Tracy Montminy

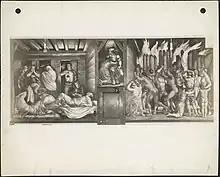
Terrors of the wilderness, 1935-1943. The Massachusetts WPA Federal Art Project Photograph Collection, Boston Public Library

After completion of the Saugus mural, it is likely that she completed the mural for the Salinas y Rocha y Cia department store in Mexico City, since it was completed prior to her application for the Guggenheim Fellowship in 1939. Tracy was selected to paint the mural for the Milton, Massachusetts, post office. The painting, "The Suffolk Resolves: Oppression and Revolt in the Colonies" adorns a wall in the office of the post service manager. Completed in 1938, it was restored by a conservator from Chicago in 2010, after storm damage to the post office. Following the project in Milton, Tracy began work on a mural at the Medford City Hall in Medford, Massachusetts. Her mural, located on the second floor in what is now the solicitor's office, was called "Terror of the Wilderness". The mural's theme depicts the trials colonists faced with images on the left representing plague victims and on the right showing nude natives attacking settlers. Completed in 1939, the nudity caused controversy when unveiled and it was discussed whether it should be painted over or preserved. After completion of the mural, Tracy was awarded a Guggenheim Fellowship to run from September 1, 1940 for one year.